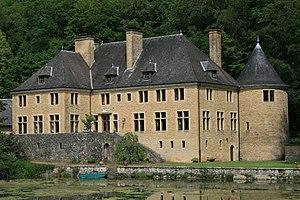
Château d'Orval, propriété des barons d'Otreppe de Bouvette
La famille d’Otreppe de Bouvette alias Dotreppe est une famille de la noblesse belge originaire du comté de Namur, anoblie en 1738.
Le château d'Orval est situé à Villers-devant-Orval une section de la commune de Florenville en province belge de Luxembourg. Il s'agit d'un château de style médiéval dont la construction date des années 1960 à la demande du baron d'Otreppe.